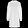
Label: Dress